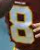
Number: 8